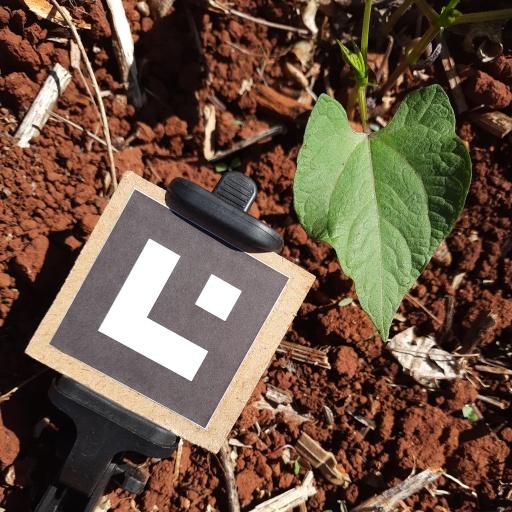
Observations: wavy surface, no eating holes, under sunlight